Mercury vapour turbine

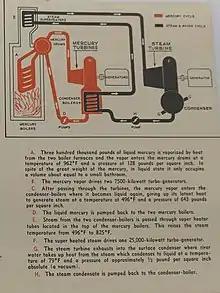
Diagram of Mercury Vapor Turbine System at Schiller Station in Portsmouth, New Hampshire, USA

The Electrical Year Book, 1937, contained the following description of a mercury vapour turbine operating in commercial use: